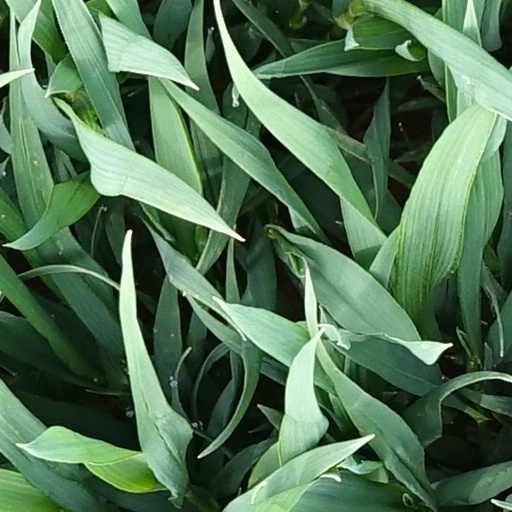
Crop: wheat